Grażyna Ciemniak

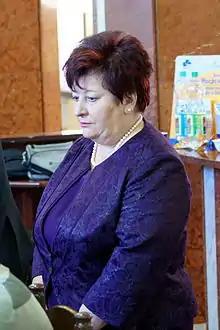
Ciemniak in 2010

Grażyna Jolanta Ciemniak (born 20 June 1948) is a Polish political figure who has been a member of the Senate of Poland (1993–97) and Deputy President of Bydgoszcz (1998–2001), as well as member of the Sejm of Poland (2001–07, since 2009) and member of the European Parliament (2004).